History of Buddhism

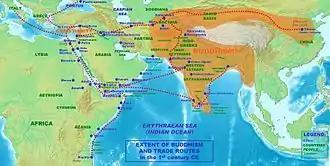
Extent of Buddhism and trade routes in the 1st century CE.

The Kushan empire (30–375 CE) was formed by the invading Yuezhi nomads in the 1st century BCE. It eventually encompassed much of northern India, Pakistan and Afghanistan. The Kushans adopted elements of the Hellenistic culture of Bactria and the Indo-Greeks. During Kushan rule, Gandharan Buddhism was at the height of its influence and a significant number of Buddhist centers were built or renovated.